Rele Art Gallery

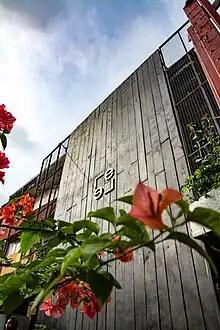

Rele Gallery is a contemporary art space and gallery in Lagos, Nigeria. It is on Military Street, Onikan Lagos and on Victoria Island, Lagos.